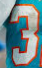
Number: 3